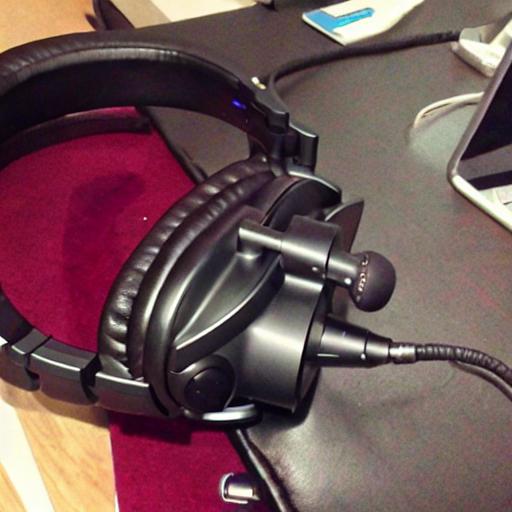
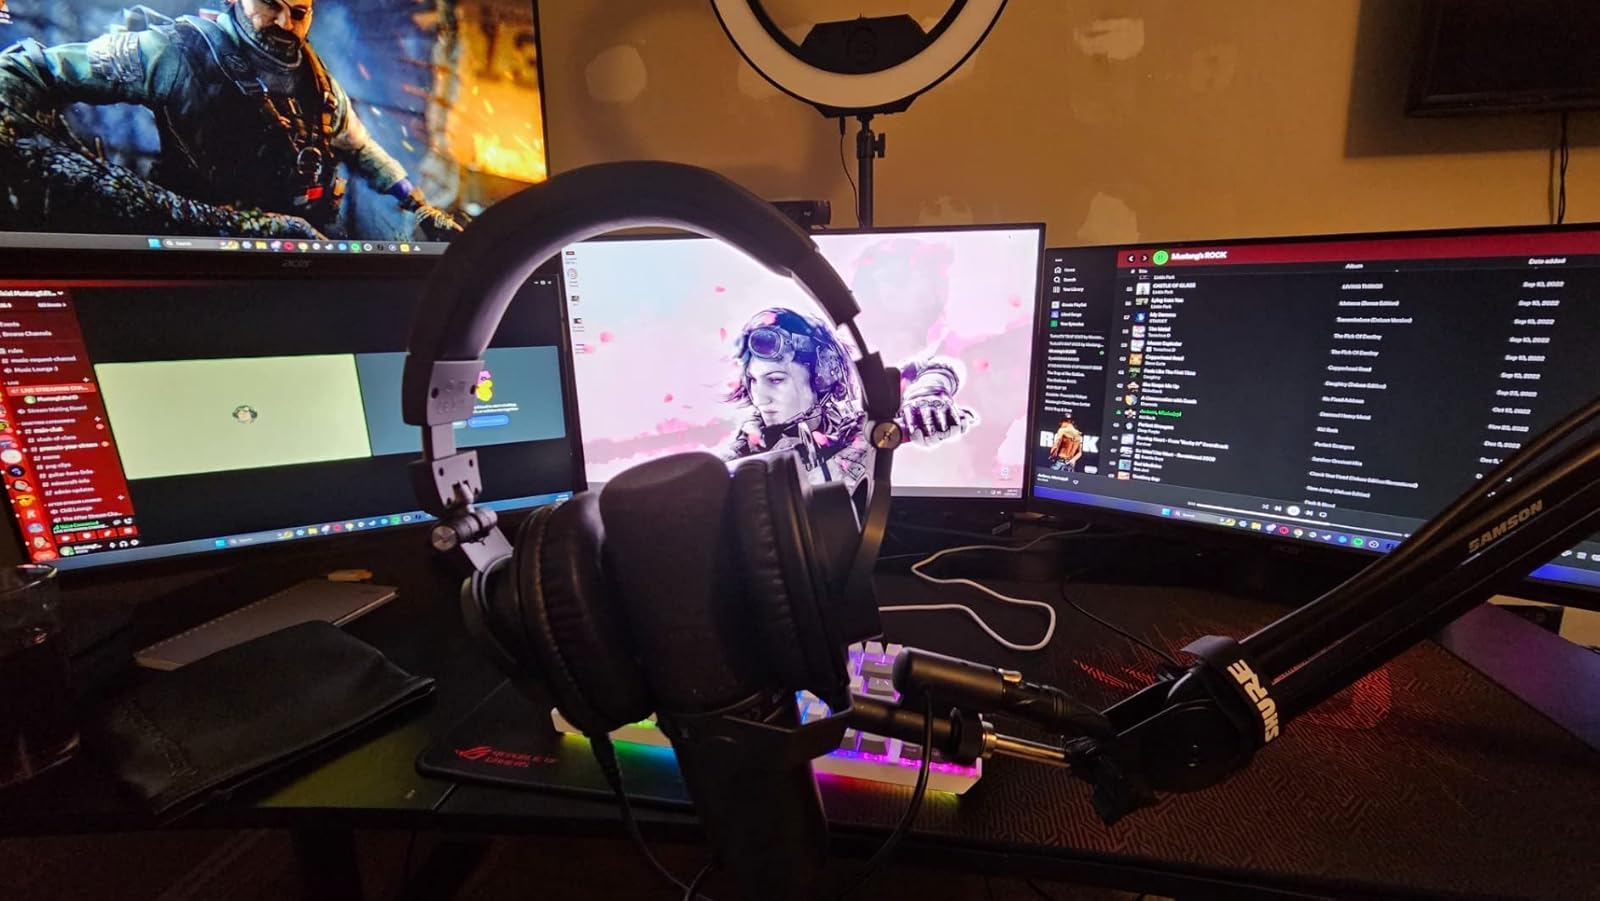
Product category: headphones
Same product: no